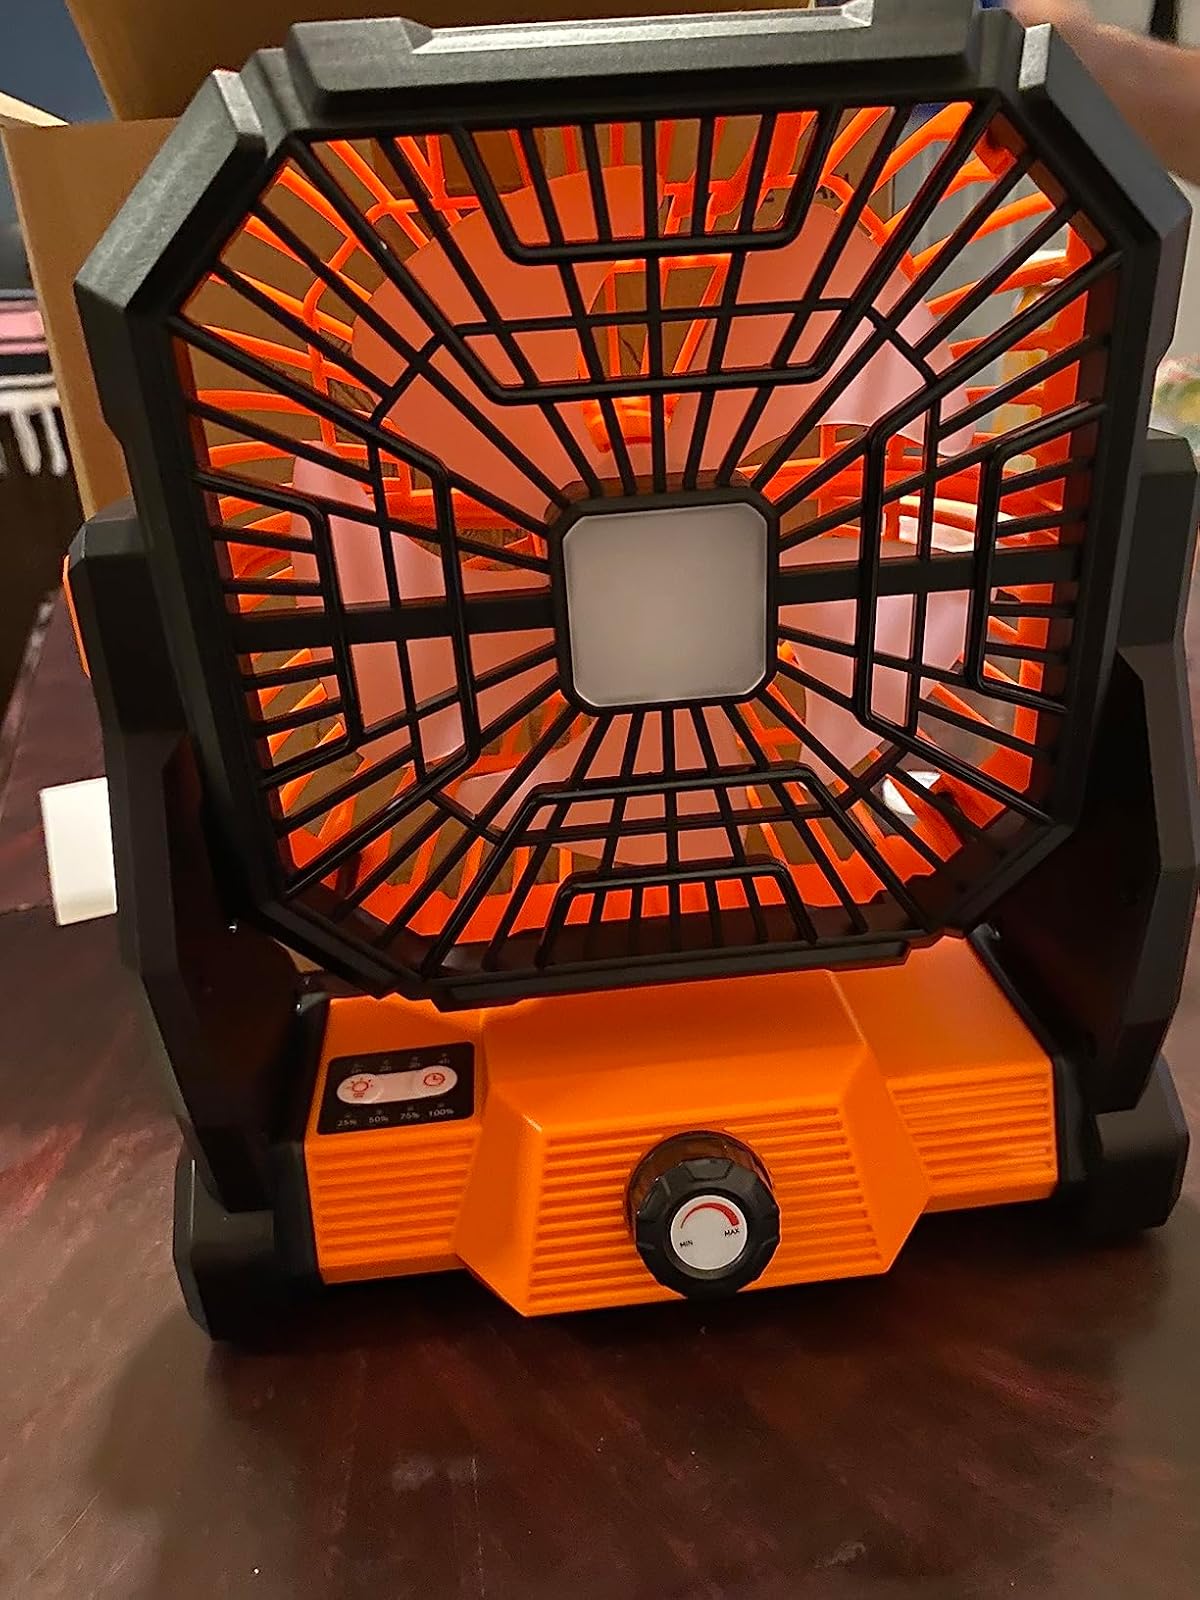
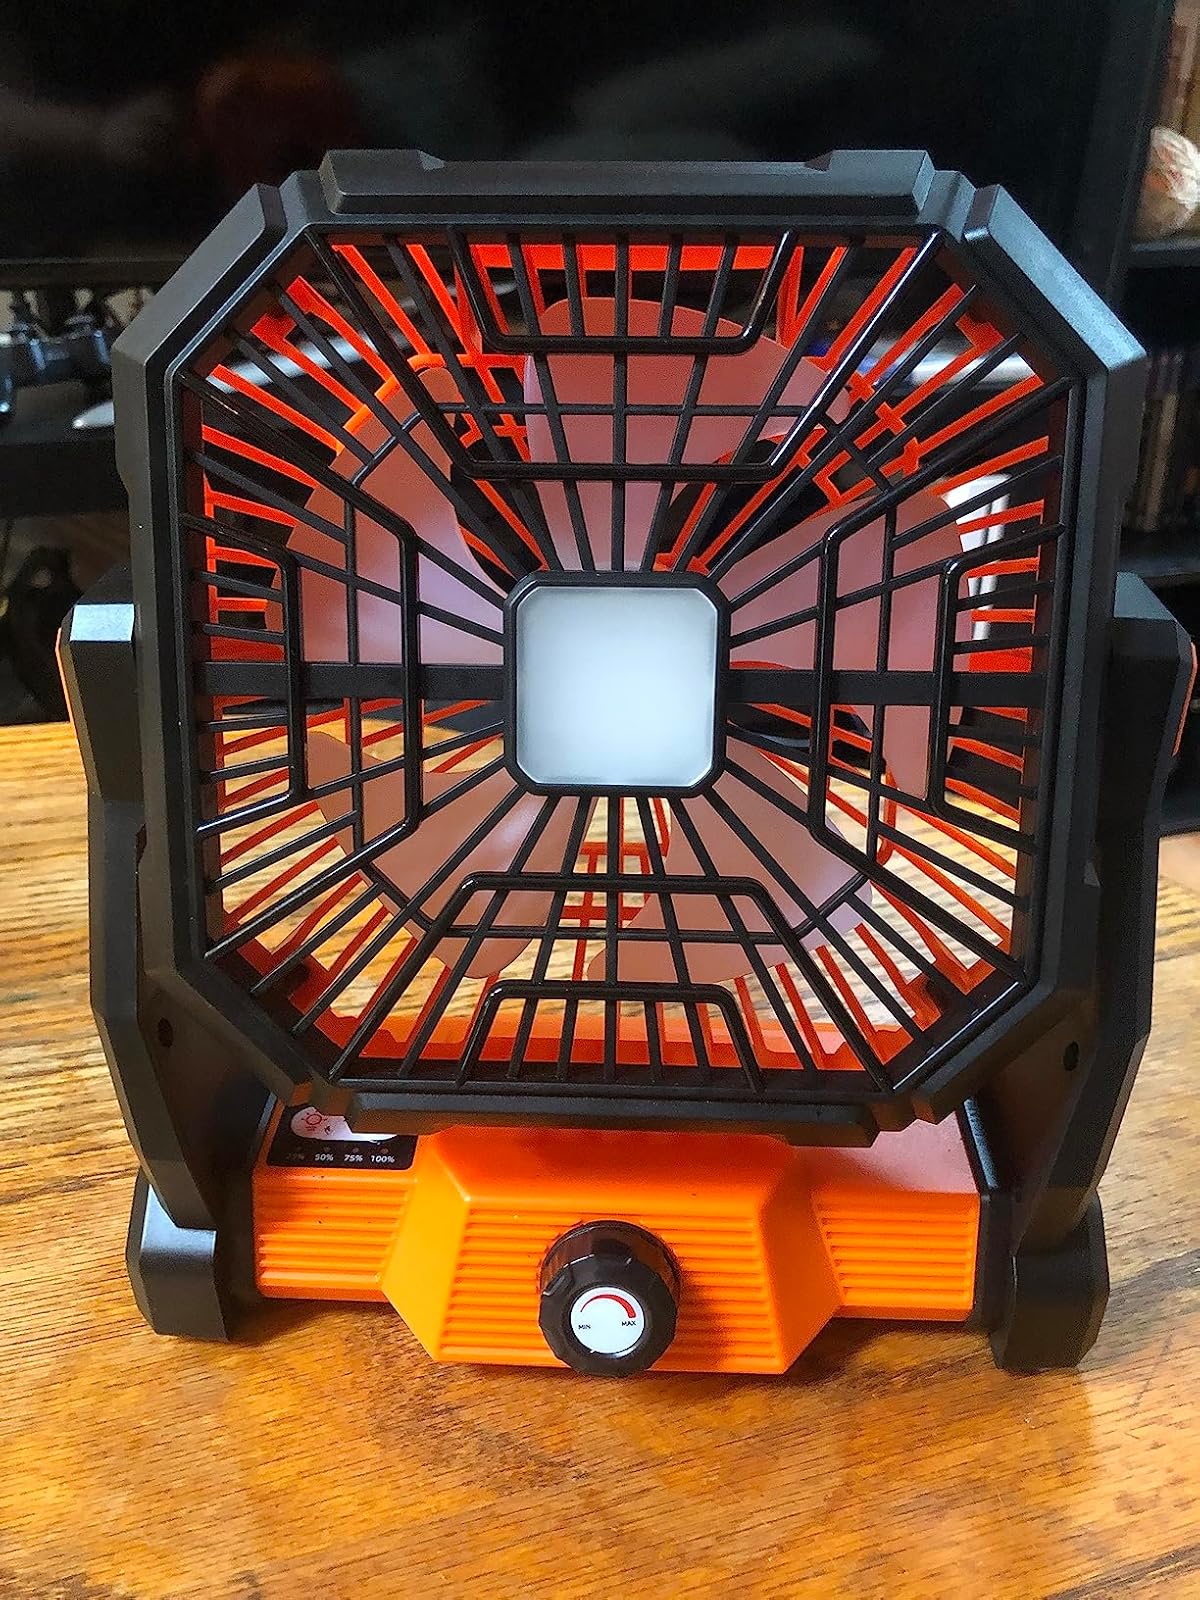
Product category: lantern
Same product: yes